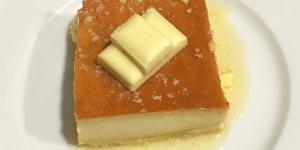
flan de chocolate blanco